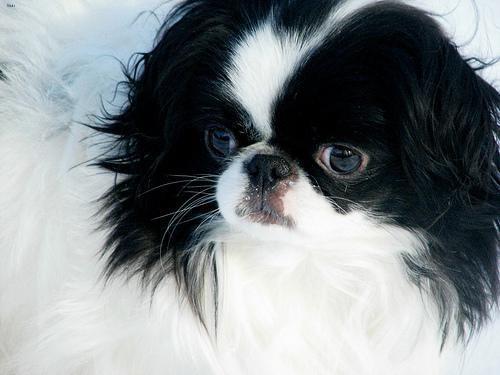
japanese chin